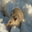
Label: possum